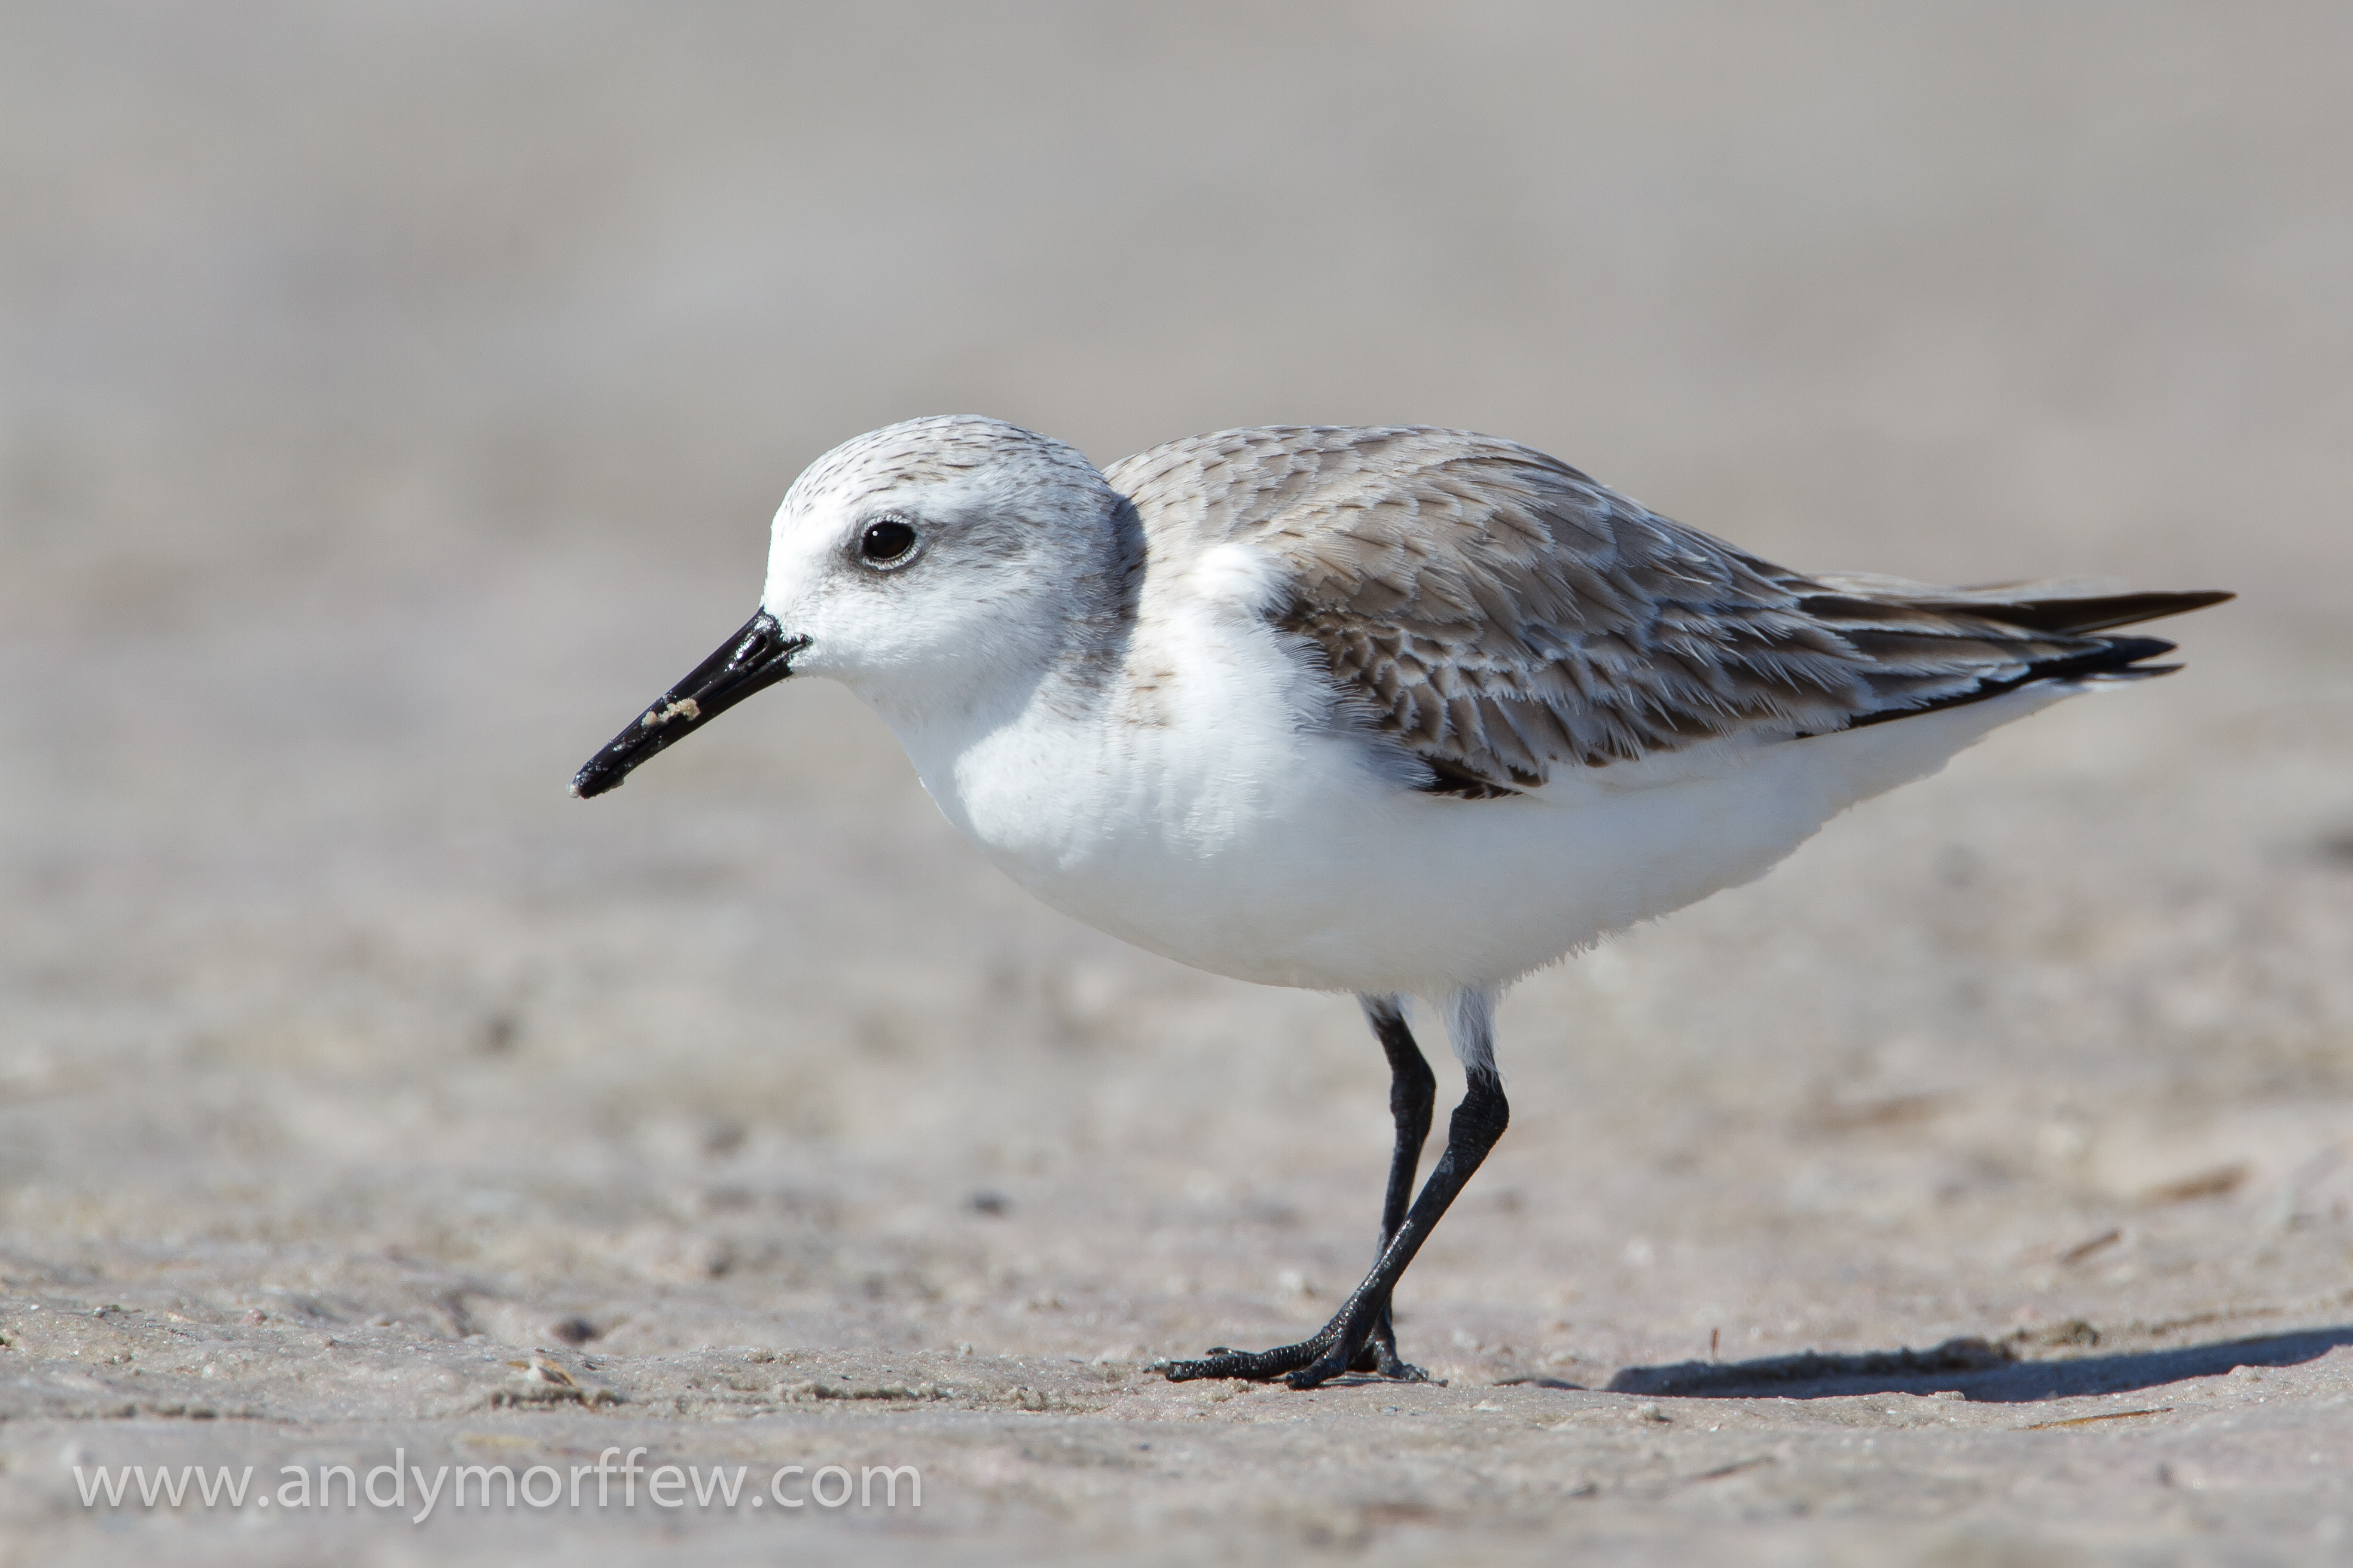
bird, wing, seabird, wildlife, gull, beak, fauna, vertebrate, blinkagain, florida, shorebird, sandpiper, andymorffew, morffew, marcoisland, tigertailbeach, sanderling, charadriiformes, european herring gull, calidrid, red backed sandpiper